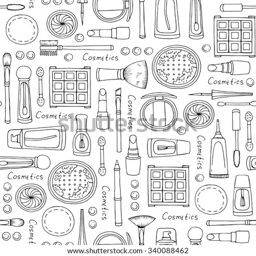
vector seamless pattern with hand drawn isolated cosmetics for women on white color .